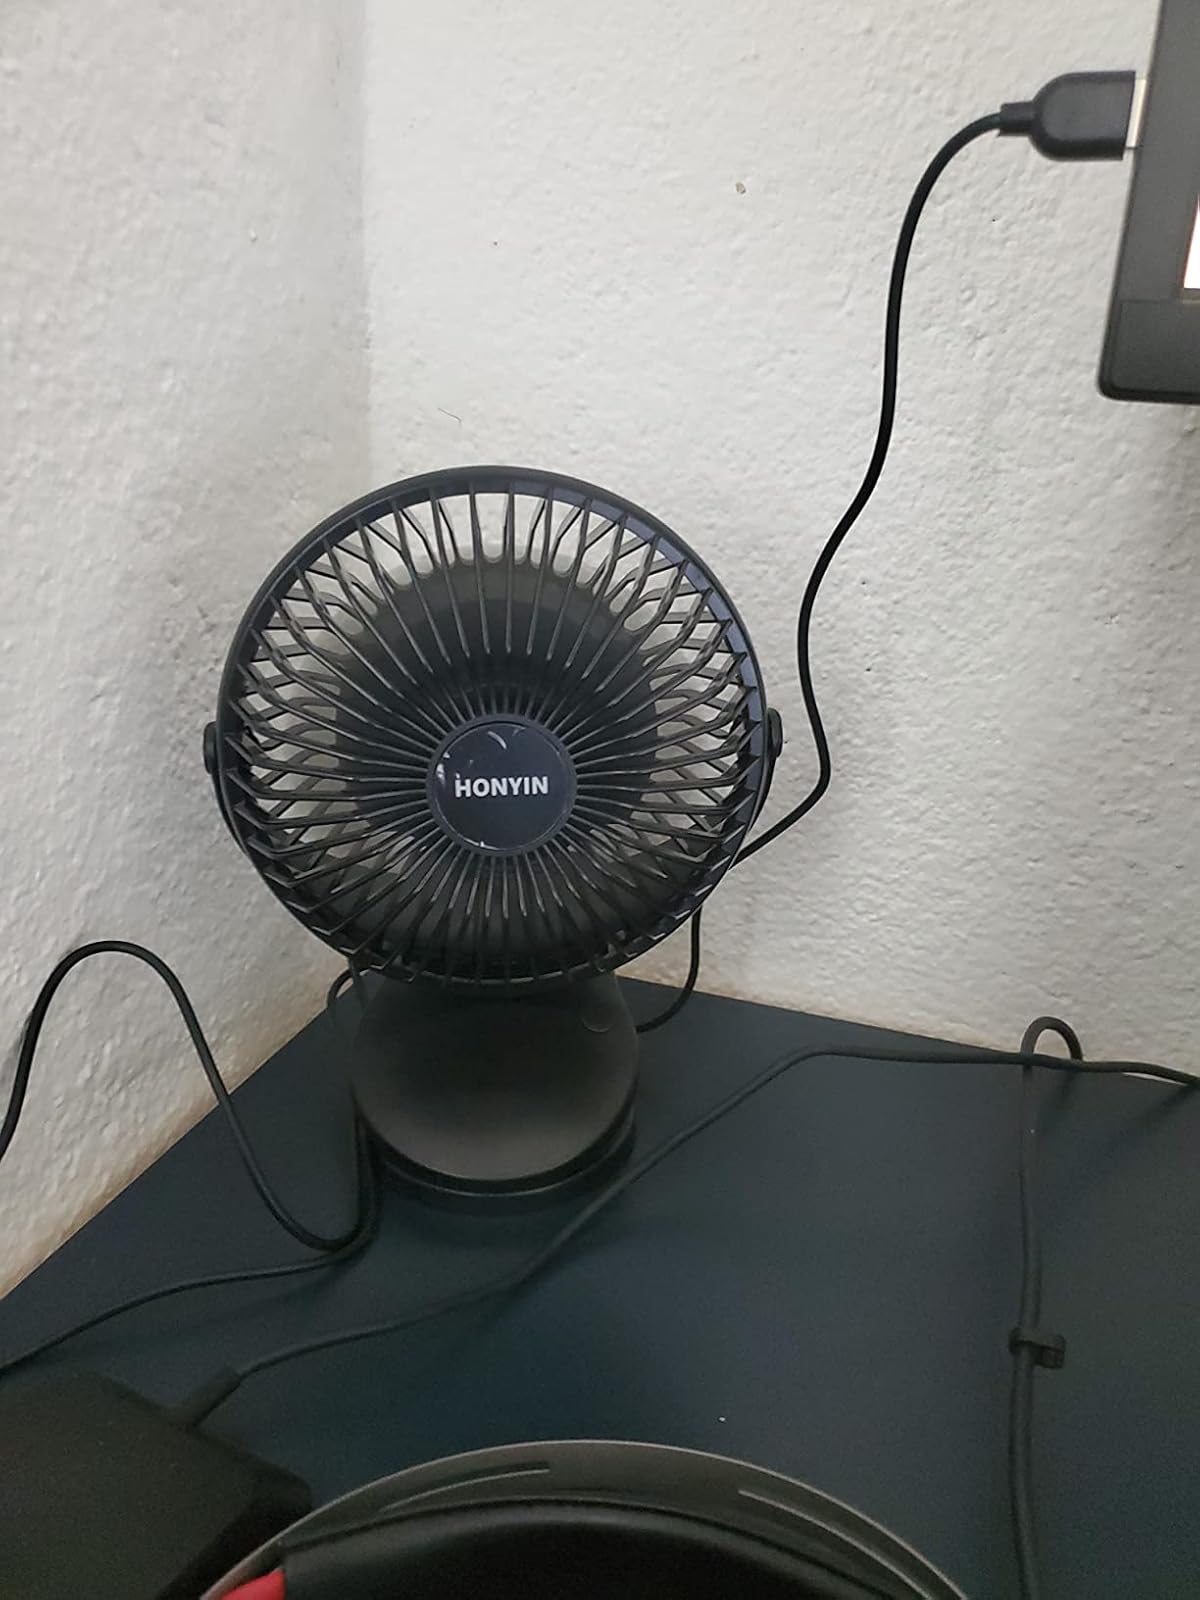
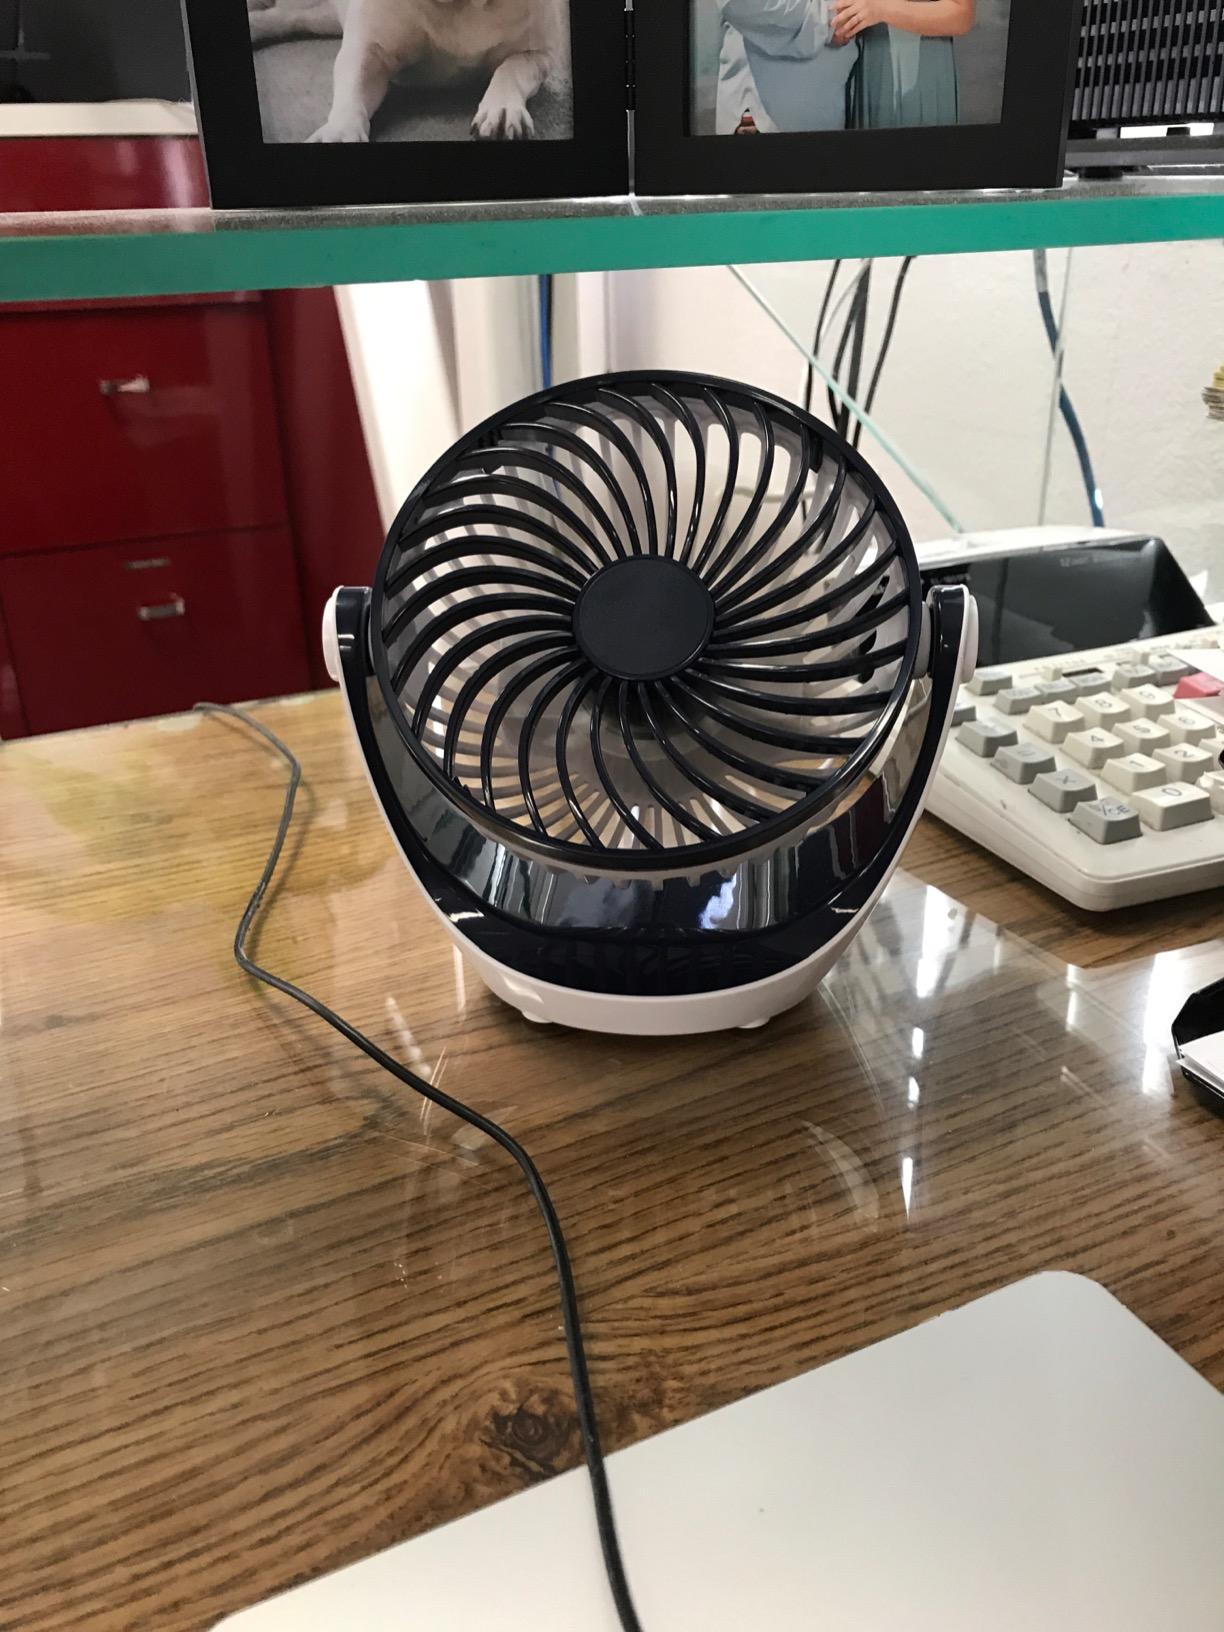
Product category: fan
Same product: no